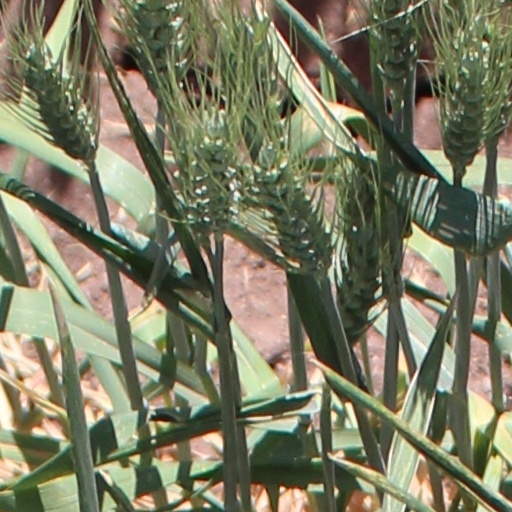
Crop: wheat